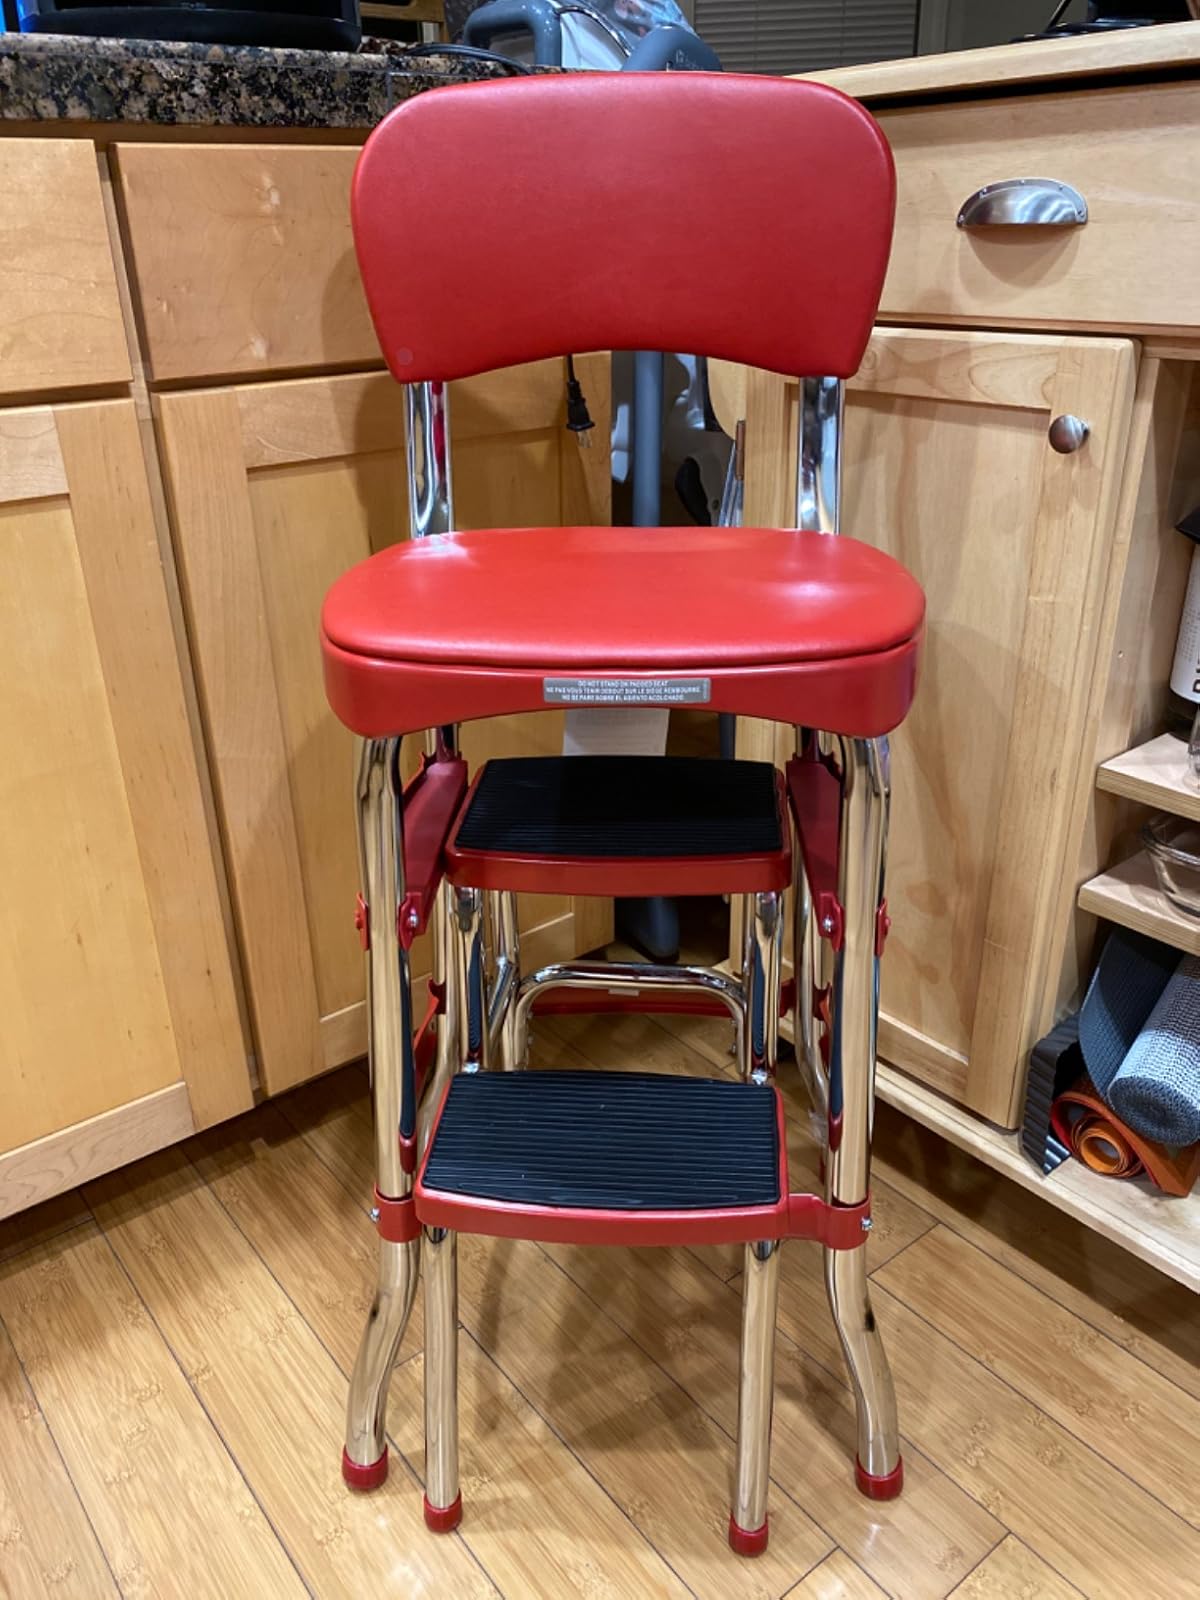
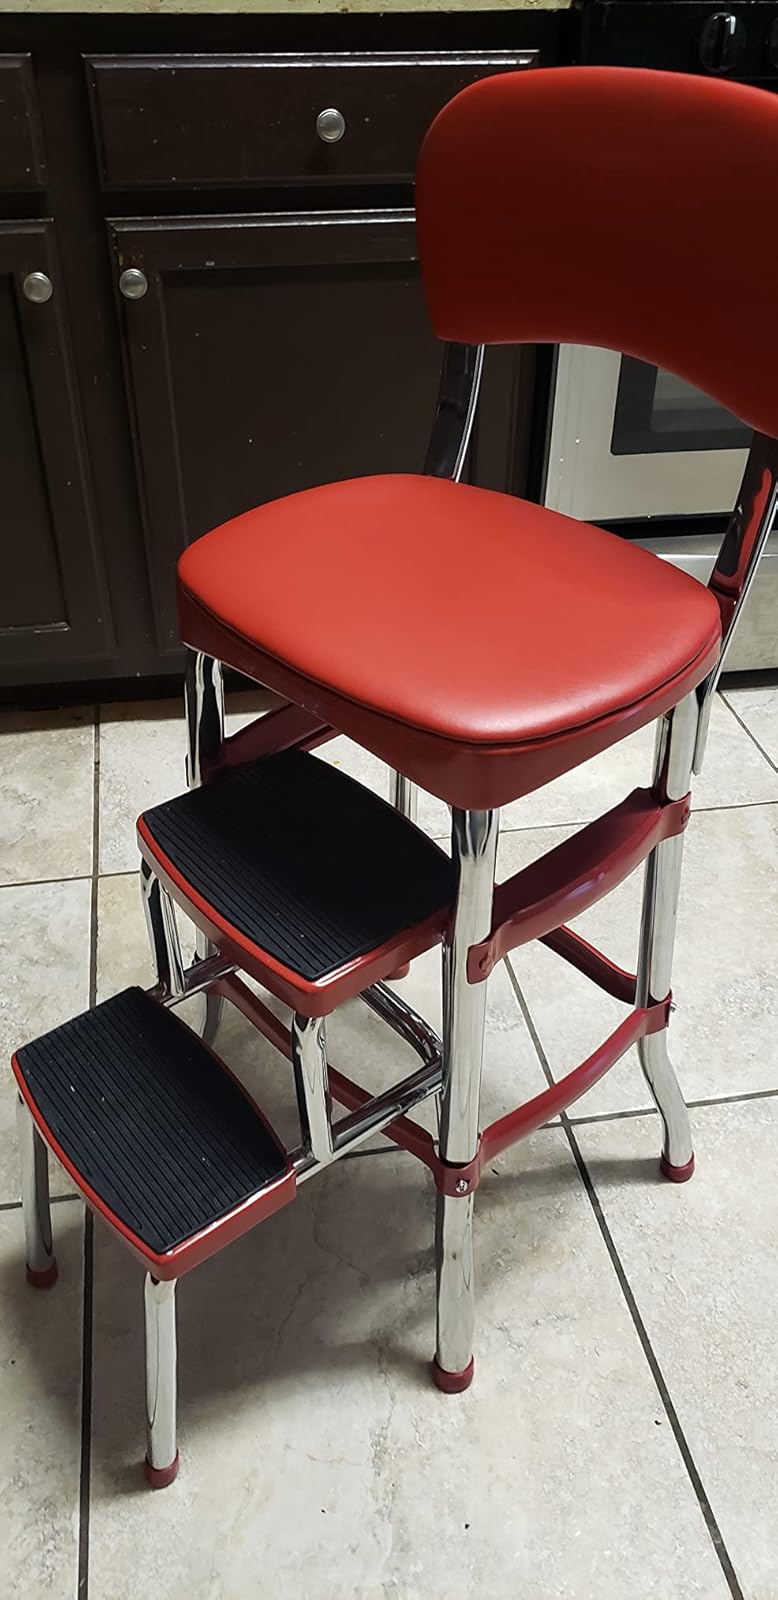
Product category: items_chair
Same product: yes